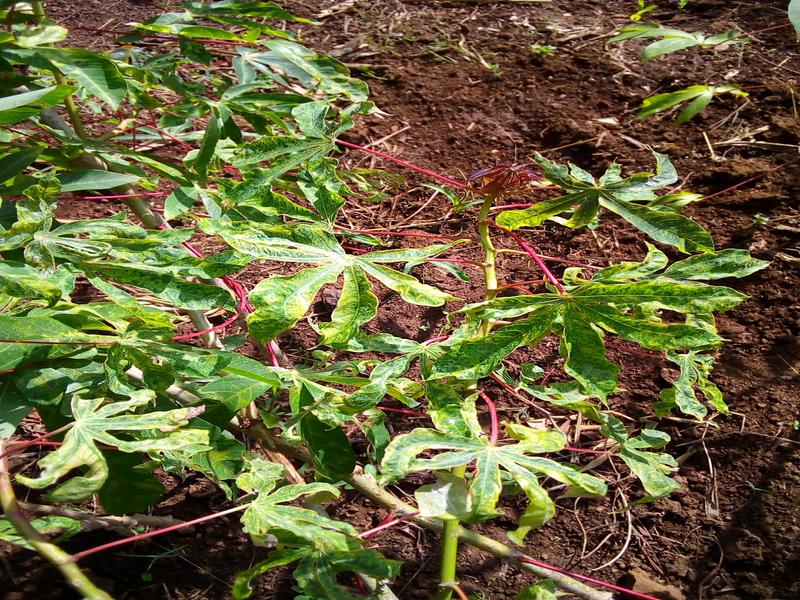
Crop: cassava
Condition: mosaic_disease